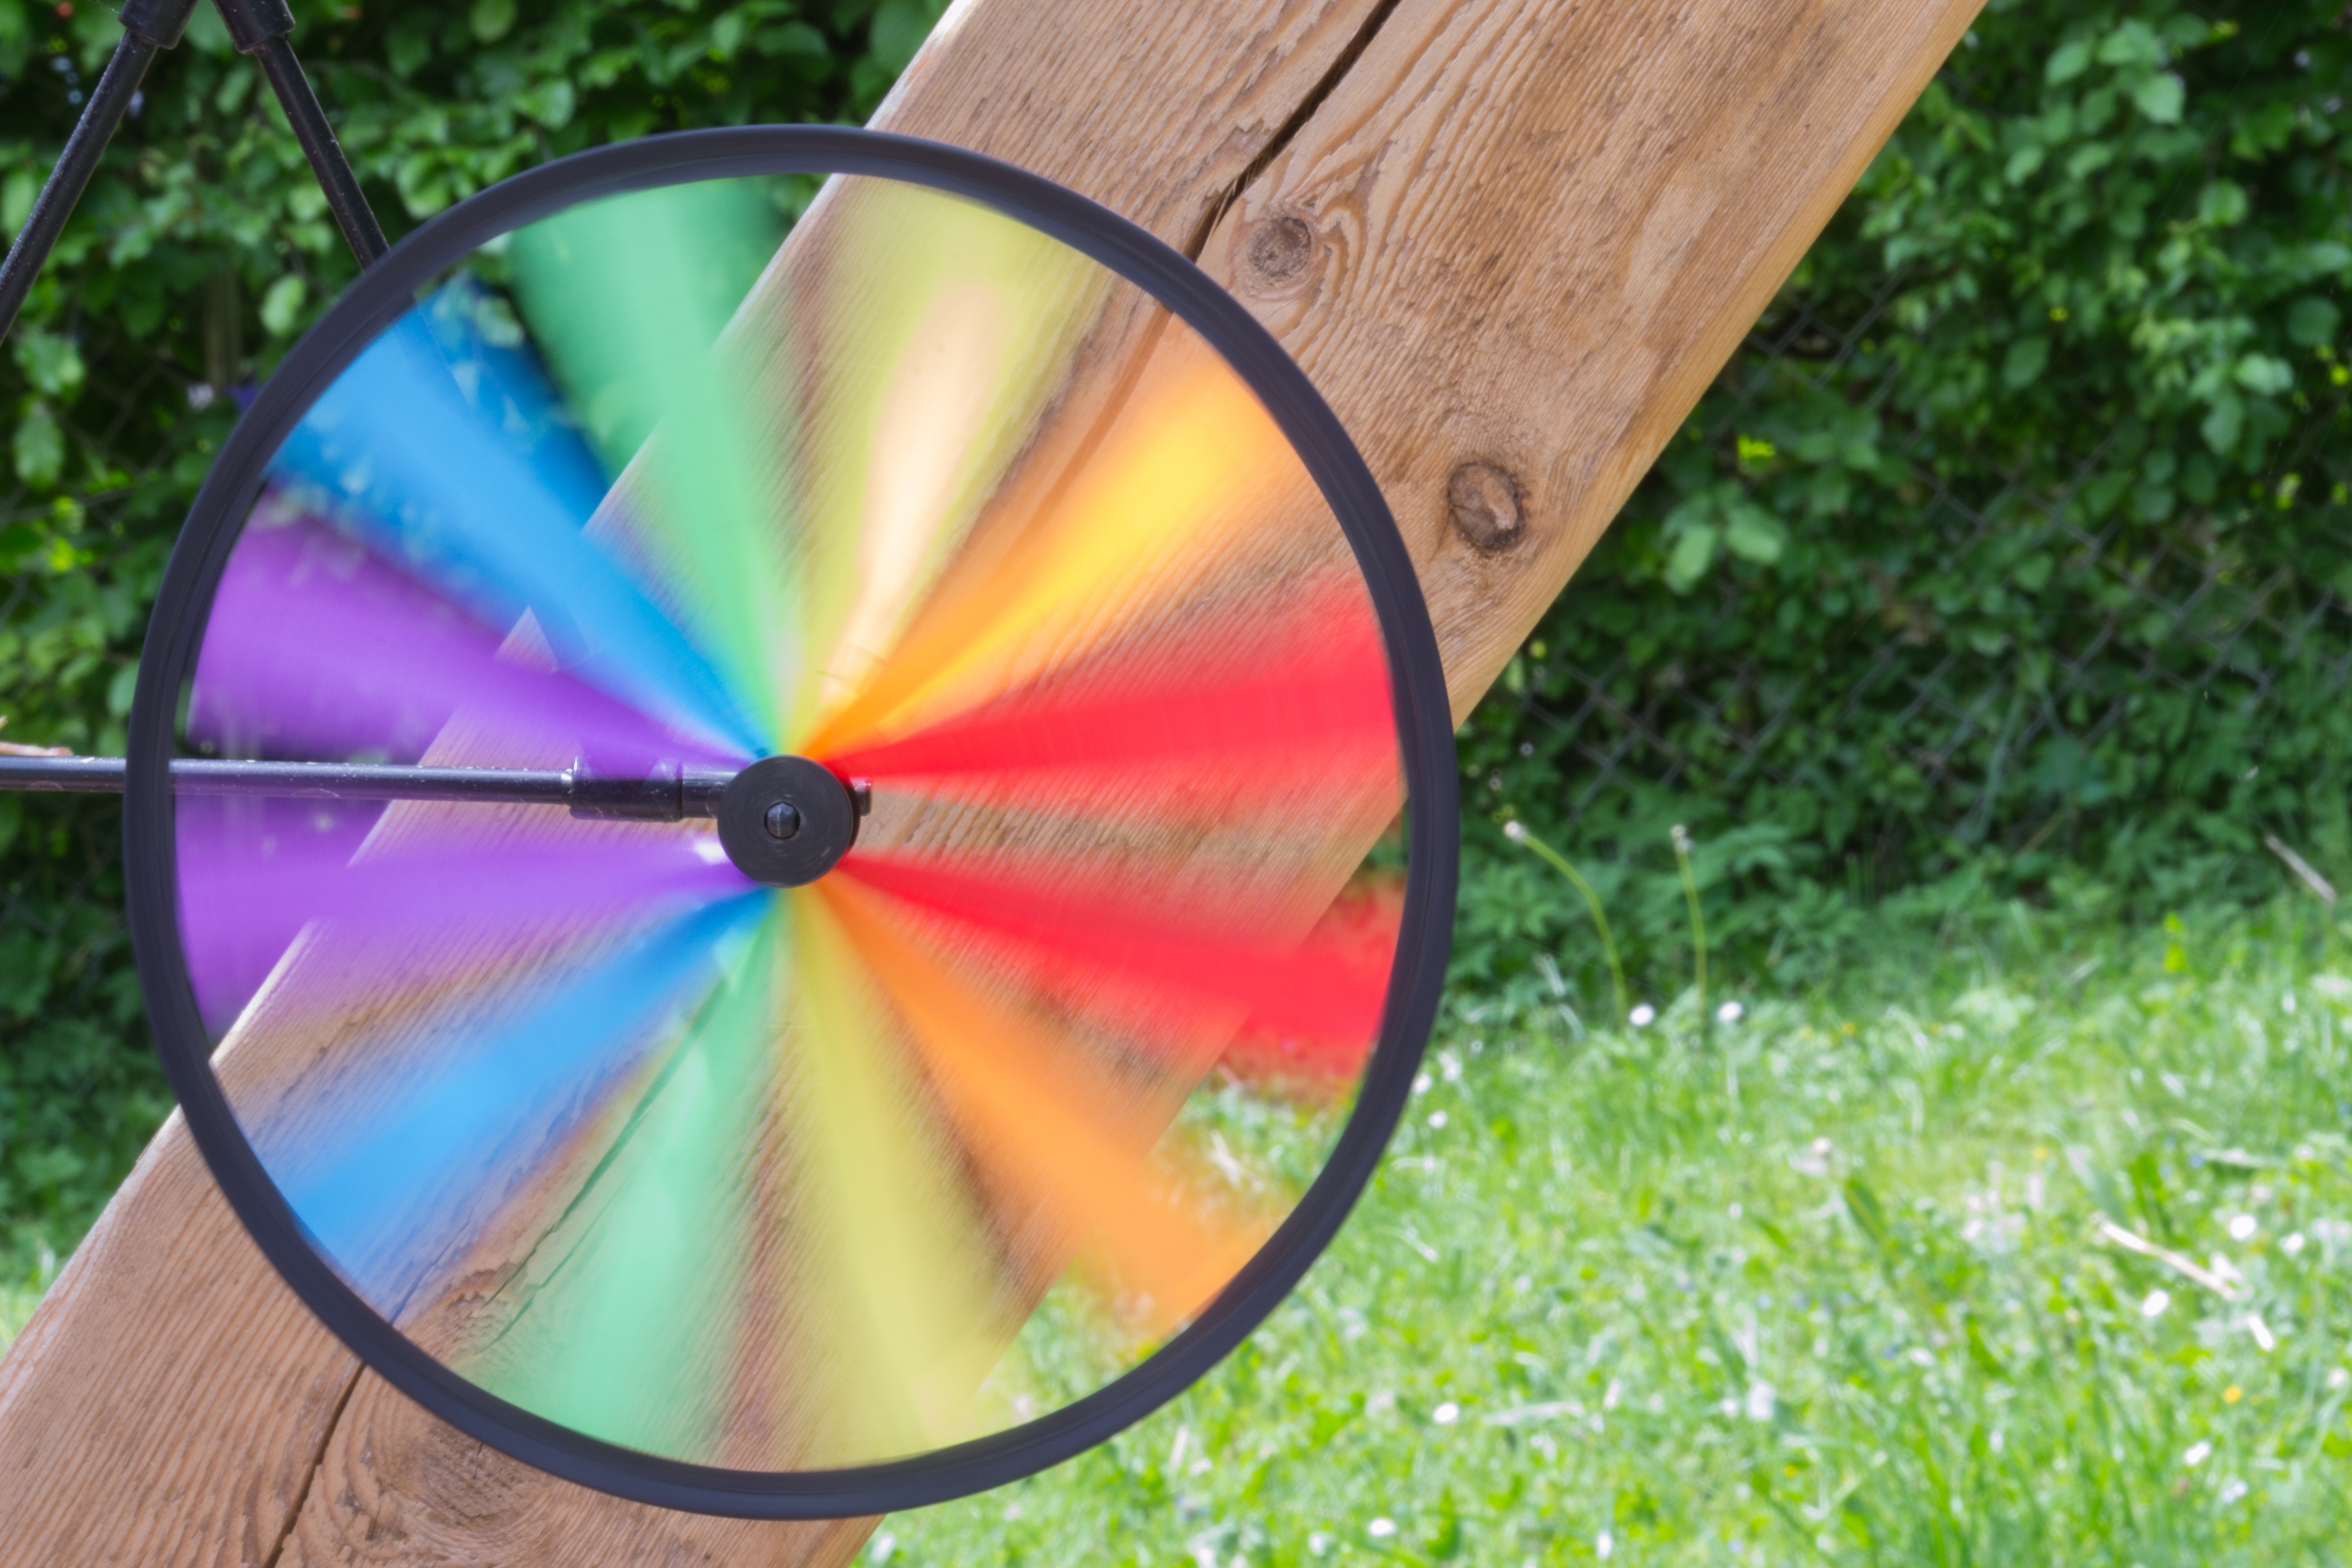
wood, lawn, wheel, bike, green, color, colorful, blurred, swing, circle, background image, leaves, rotation, about, man made object